Malagasy mythology

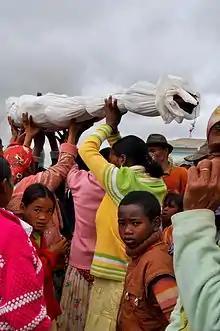
In traditional Malagasy culture, the "famadihana" burial tradition plays an integral role in spiritual life.

Ancestors are generally viewed as a benevolent force in the life of the living, but among some Malagasy it is believed that the spirits of ancestors may become "angatra" (ghosts of the dead) if they are ignored or abused. Angatra are believed to haunt their own graves and bring disease and misfortune to those living who offended them. A particular type of angatra is the : beings which look like people but have red eyes and long fingernails and disembowel living people.